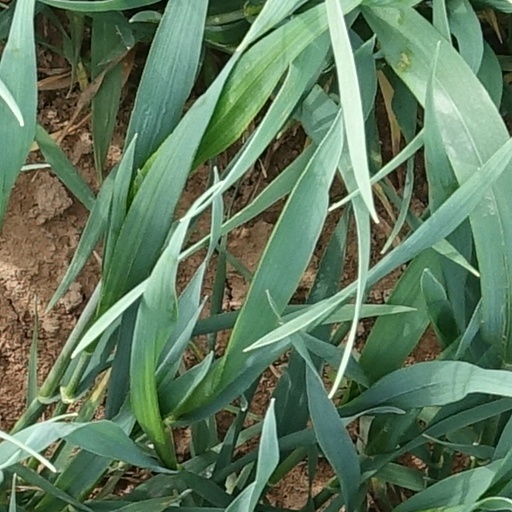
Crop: wheat